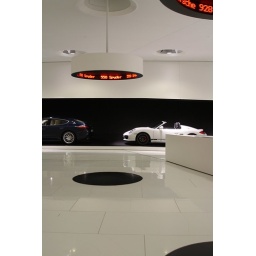
If you stand on the black dot, you hear the engine sound of the car listed above